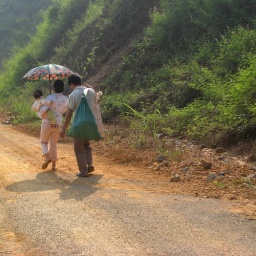
Young family coming home from the market with their purchases, on a country road near Hoa Binh, Vietnam.